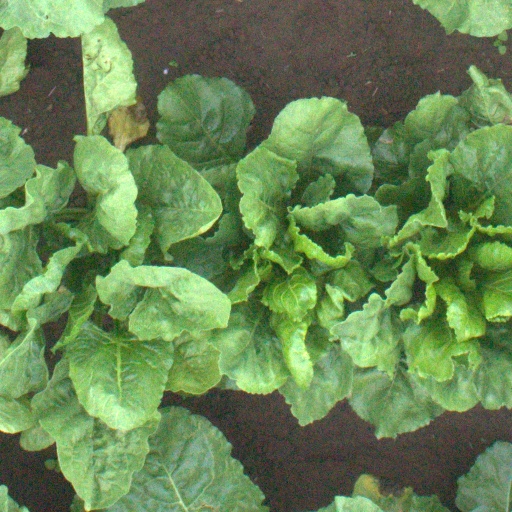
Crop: sugar beet